A Girl & Three Sweethearts

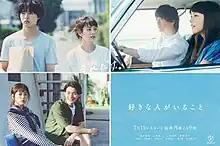

A Girl & Three Sweethearts, known as in Japan, is a 2016 Japanese television drama, starring Mirei Kiritani, Kento Yamazaki, Shohei Miura and Shūhei Nomura. It aired on every Monday at 21:00 (JST) on Fuji Television beginning July 11, 2016 and ending on September 19, 2016.